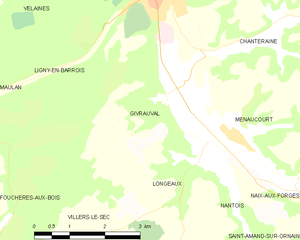
Givrauval est une commune française située dans le département de la Meuse, en région Grand Est.